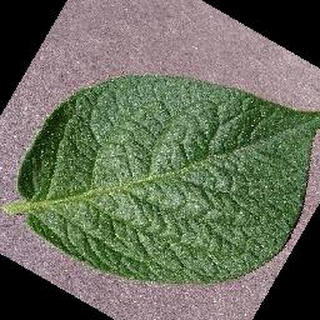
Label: healthy_potato